Around the Sun

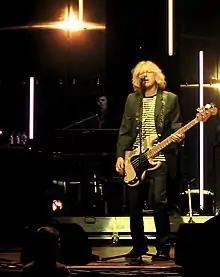
Bassist Mike Mills with touring multi-instrumentalist Ken Stringfellow on the Around the Sun Tour in 2004; the light show was typical of the stage design.

The album was released in four editions: Double vinyl, cassette (the band's final release on the medium), compact disc, and a limited-edition box set with the CD and fold-out posters by 14 artists illustrating the songs.